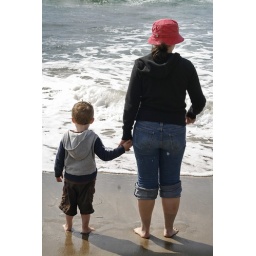
Jackson's 3rd Birthday party weekend out at the beach house in Lincoln City